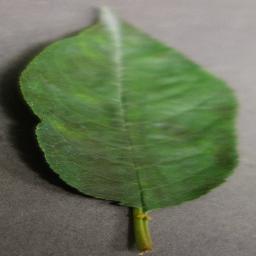
Label: Cherry___Powdery_mildew